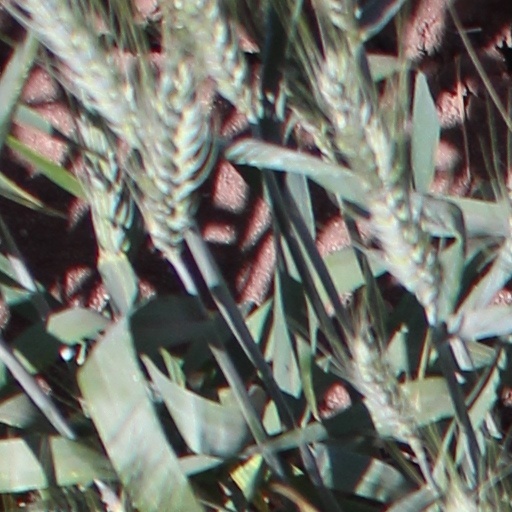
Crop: wheat